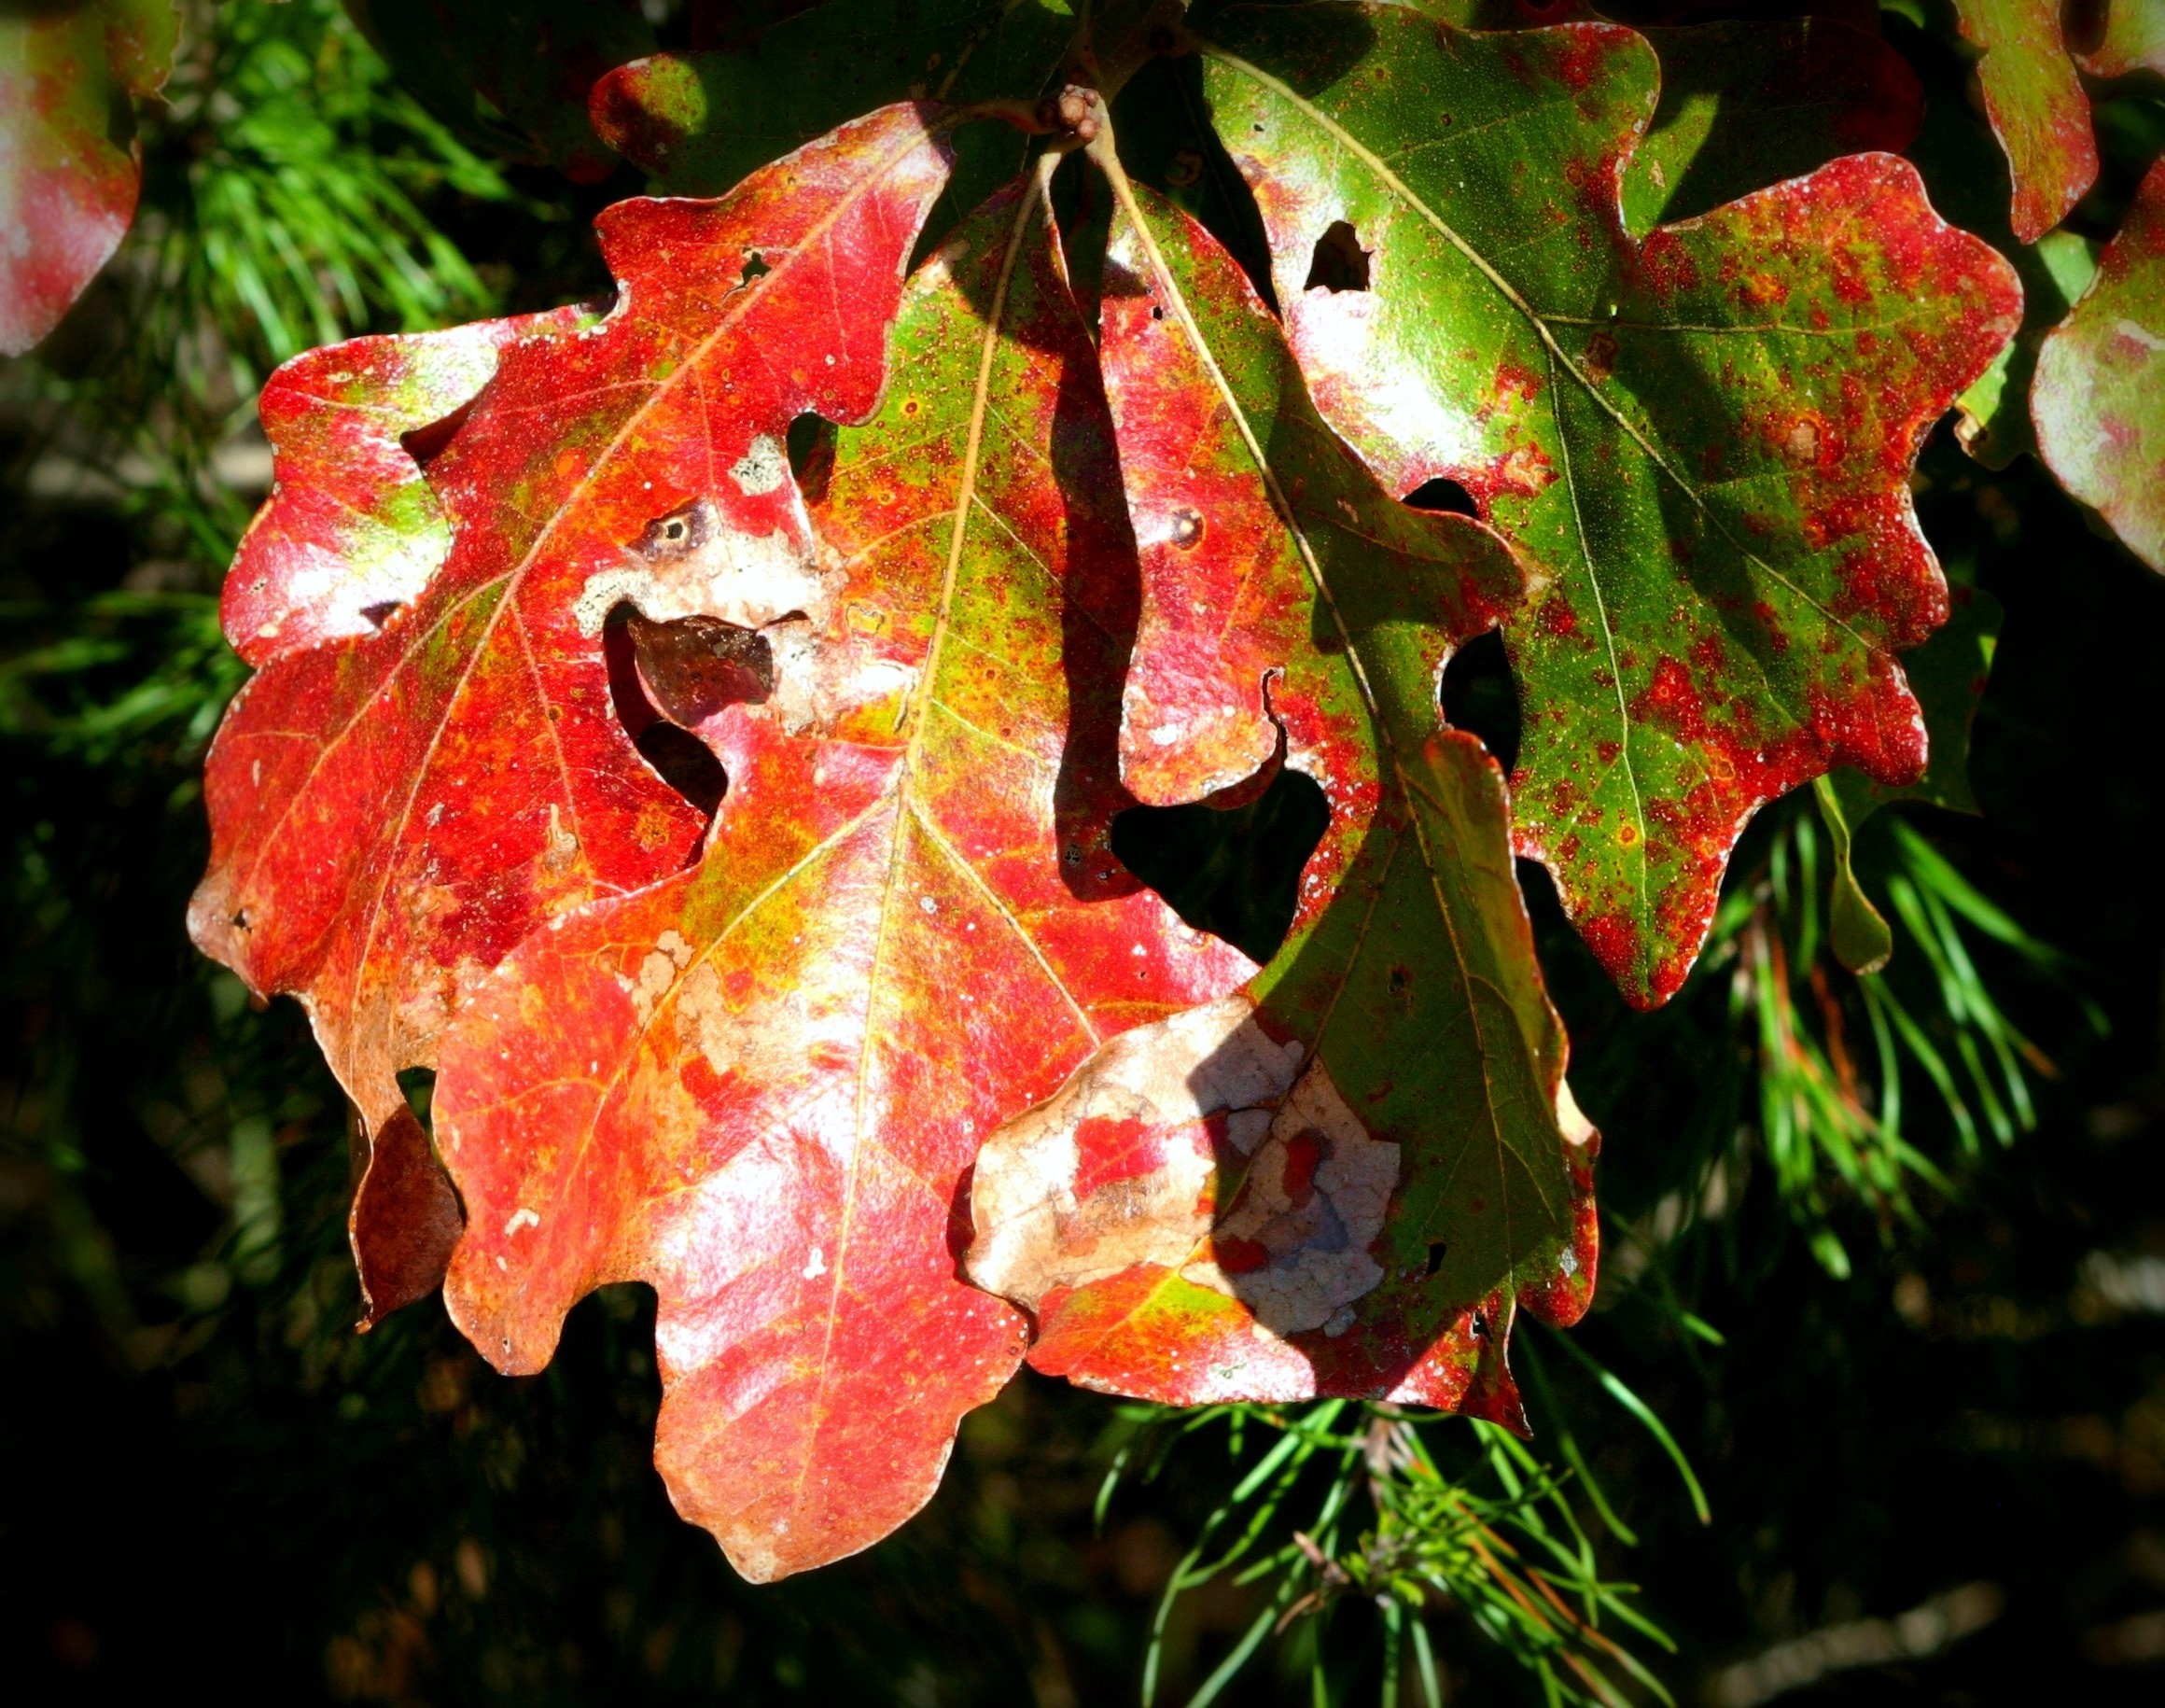
tree, nature, branch, plant, leaf, fall, flower, green, red, color, autumn, botany, yellow, flora, season, maple tree, maple leaf, shrub, october, oak leaves, macro photography, flowering plant, woody plant, land plant